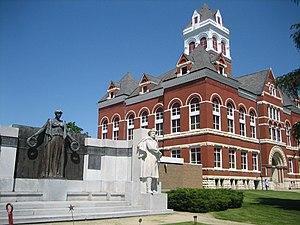
Le comté d'Ogle est un comté situé dans l'État de l'Illinois, aux États-Unis. En 2000, sa population est de 51 032 habitants. Son siège est Oregon.